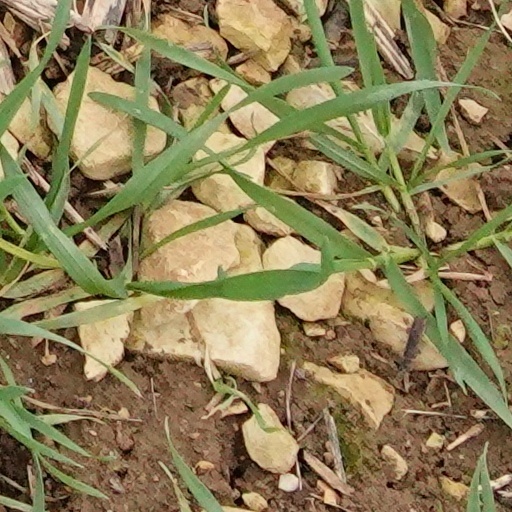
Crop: wheat